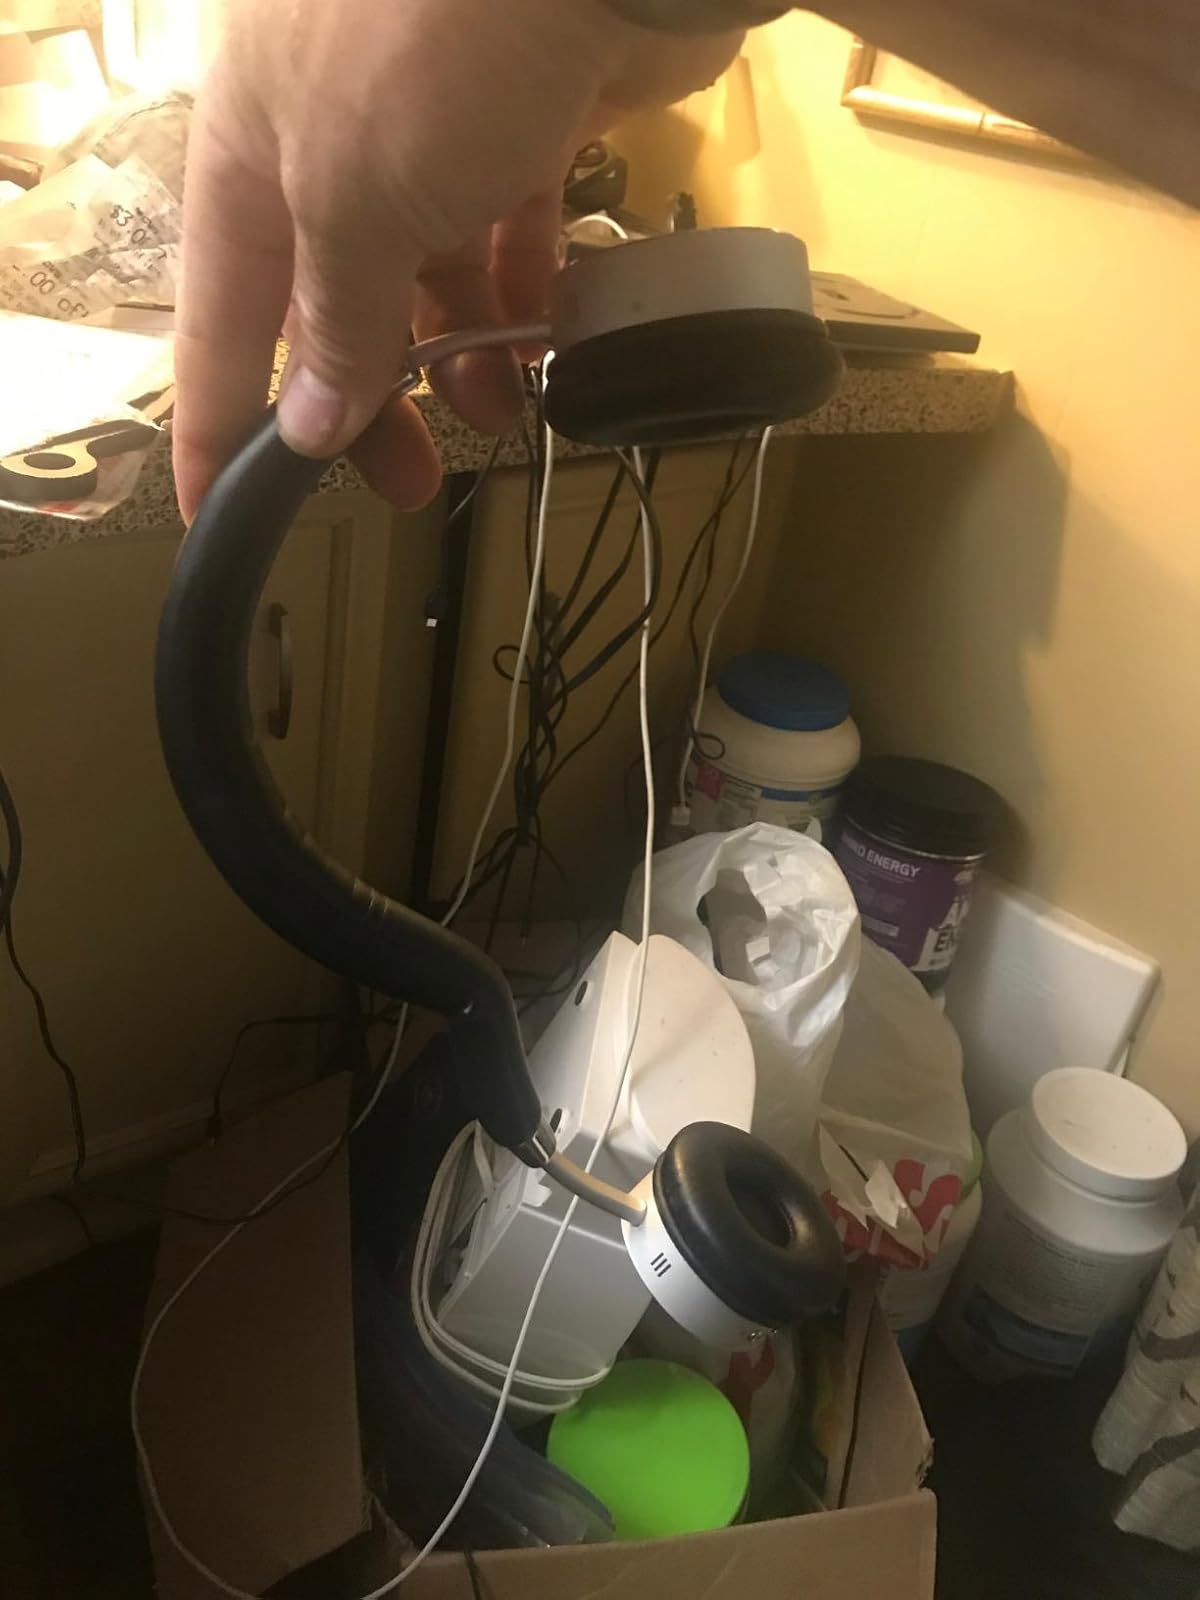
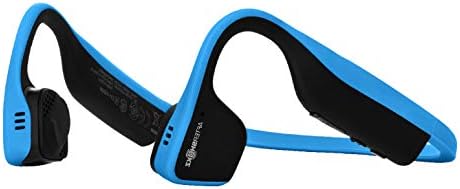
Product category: headphones
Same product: no